Phoenix Raceway

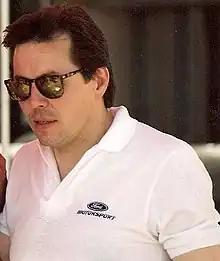

PIR opened as scheduled, running informal SCCA events in January 1964. A month later, the first formal events at the facility were held, with Jack Hinkle winning the first highlight race at PIR's road course. PIR received mixed initial reception; although its amenities were praised, some spectators complained about a hidden 50-cent (adjusted for inflation, $) grandstand fee alongside visibility problems caused by light poles. PIR's drag strip held its first events on March 1. The oval held its first race 21 days later, with A. J. Foyt winning a USAC event. In April, alongside obtaining a sanction from the Fédération Internationale de l'Automobile (FIA), PIR ran its first FIA-sanctioned event, with Dave MacDonald winning a event.